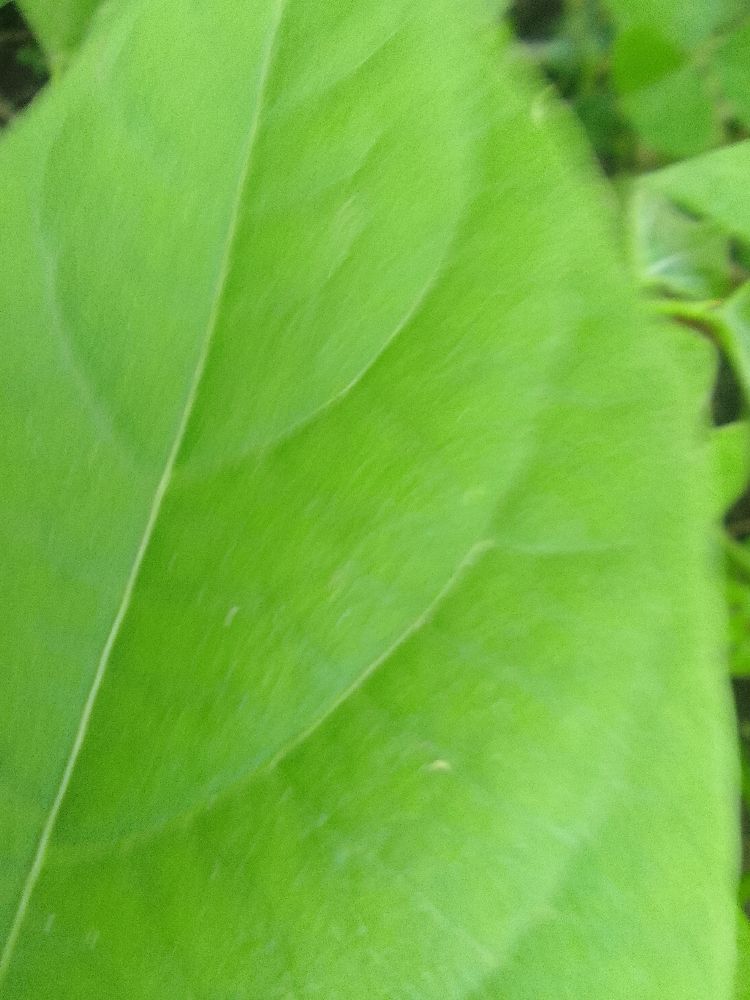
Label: healthy